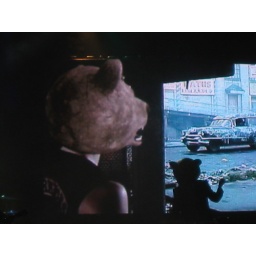
Now the band is playing in front of a screen with a bear superimposed over The Warriors.